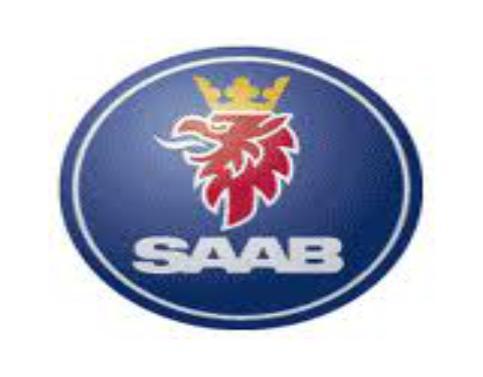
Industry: Transportation